Helen Donald-Smith

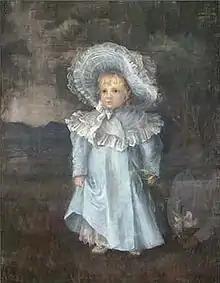
H. Donald-Smith. "Portrait of a Young Girl, Full Length, in a Blue Dress and Matching Bonnet, Holding a Lily", 1897.

In February 1925, there was an exhibition of 90 water colours by Donald-Smith at the Gieves Gallery, 22 Old Bond Street, London. These ranged over a number of English counties, as well as some Italian locations, including Venice. They were described as coming into the genre of "pretty pictures" by "The Times", which said: